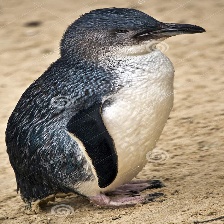
Species: FAIRY PENGUIN
Scientific name: EUDYPTULA MINOR
ImageNet parent category: king_penguin